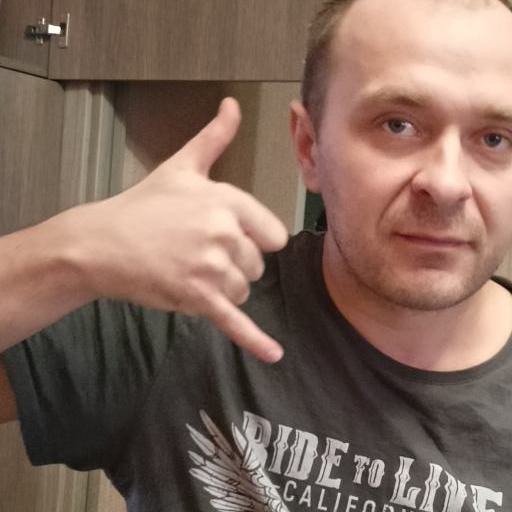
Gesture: call